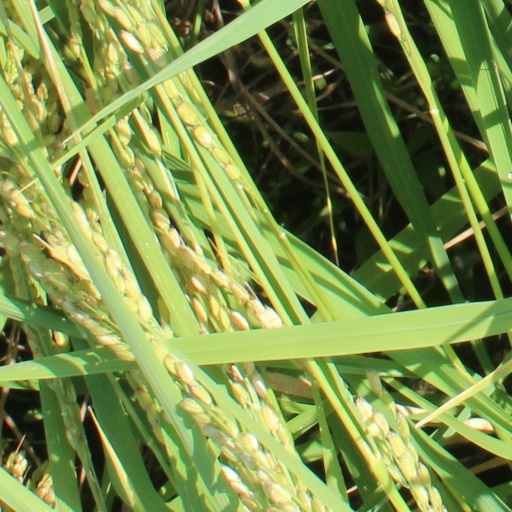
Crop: rice